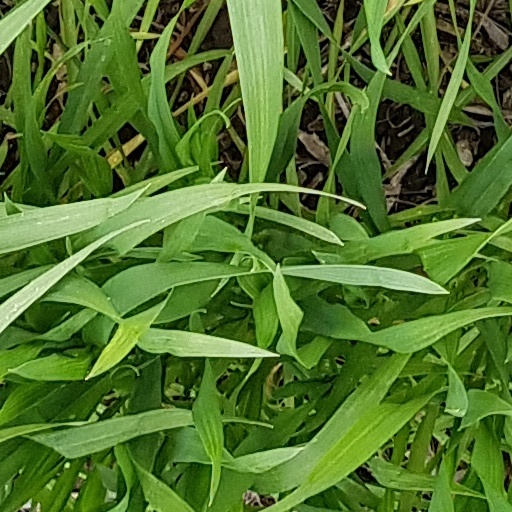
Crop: wheat